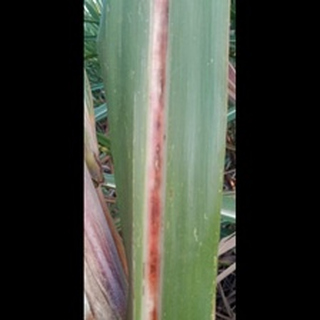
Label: sugarcane_red_rot